2009 World Championships in Athletics – Men's 3000 metres steeplechase

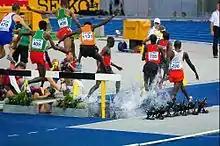
Kenyan athletes led for much of the race

Key: AR = Area record, CR = Championship record, DNS = Did not start, PB = Personal best, SB = Seasonal best